Aghavrin House

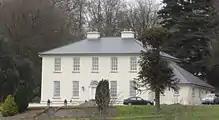
Front façade of Aghavrin House

Aghavrin House is a country house in the townland of Aghavrin, situated north-west of Coachford village in County Cork, Ireland. The 'Big House' and demesne were dominant features in the rural landscape of Ireland, throughout the eighteenth and nineteenth centuries. Location often reflected the distribution of better land, and this is evidenced in mid-Cork, where many of these houses are situated along the valley of the River Lee and its tributaries.